Enrique Peñaranda

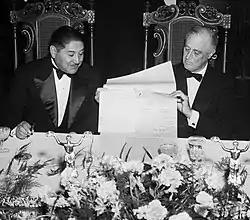

Following the Japanese attack on Pearl Harbor, Bolivia became one of the later countries to join the United States in World War II. Immediately after the events of 7 December 1941, Bolivia declared its solidarity with the U.S. Despite this, the Peñaranda administration was late to declare war and join the Allies, doing so with Chile and Colombia on 7 April 1943.